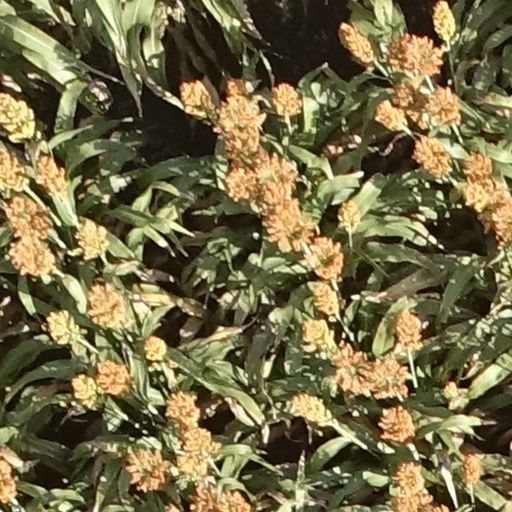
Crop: sorghum